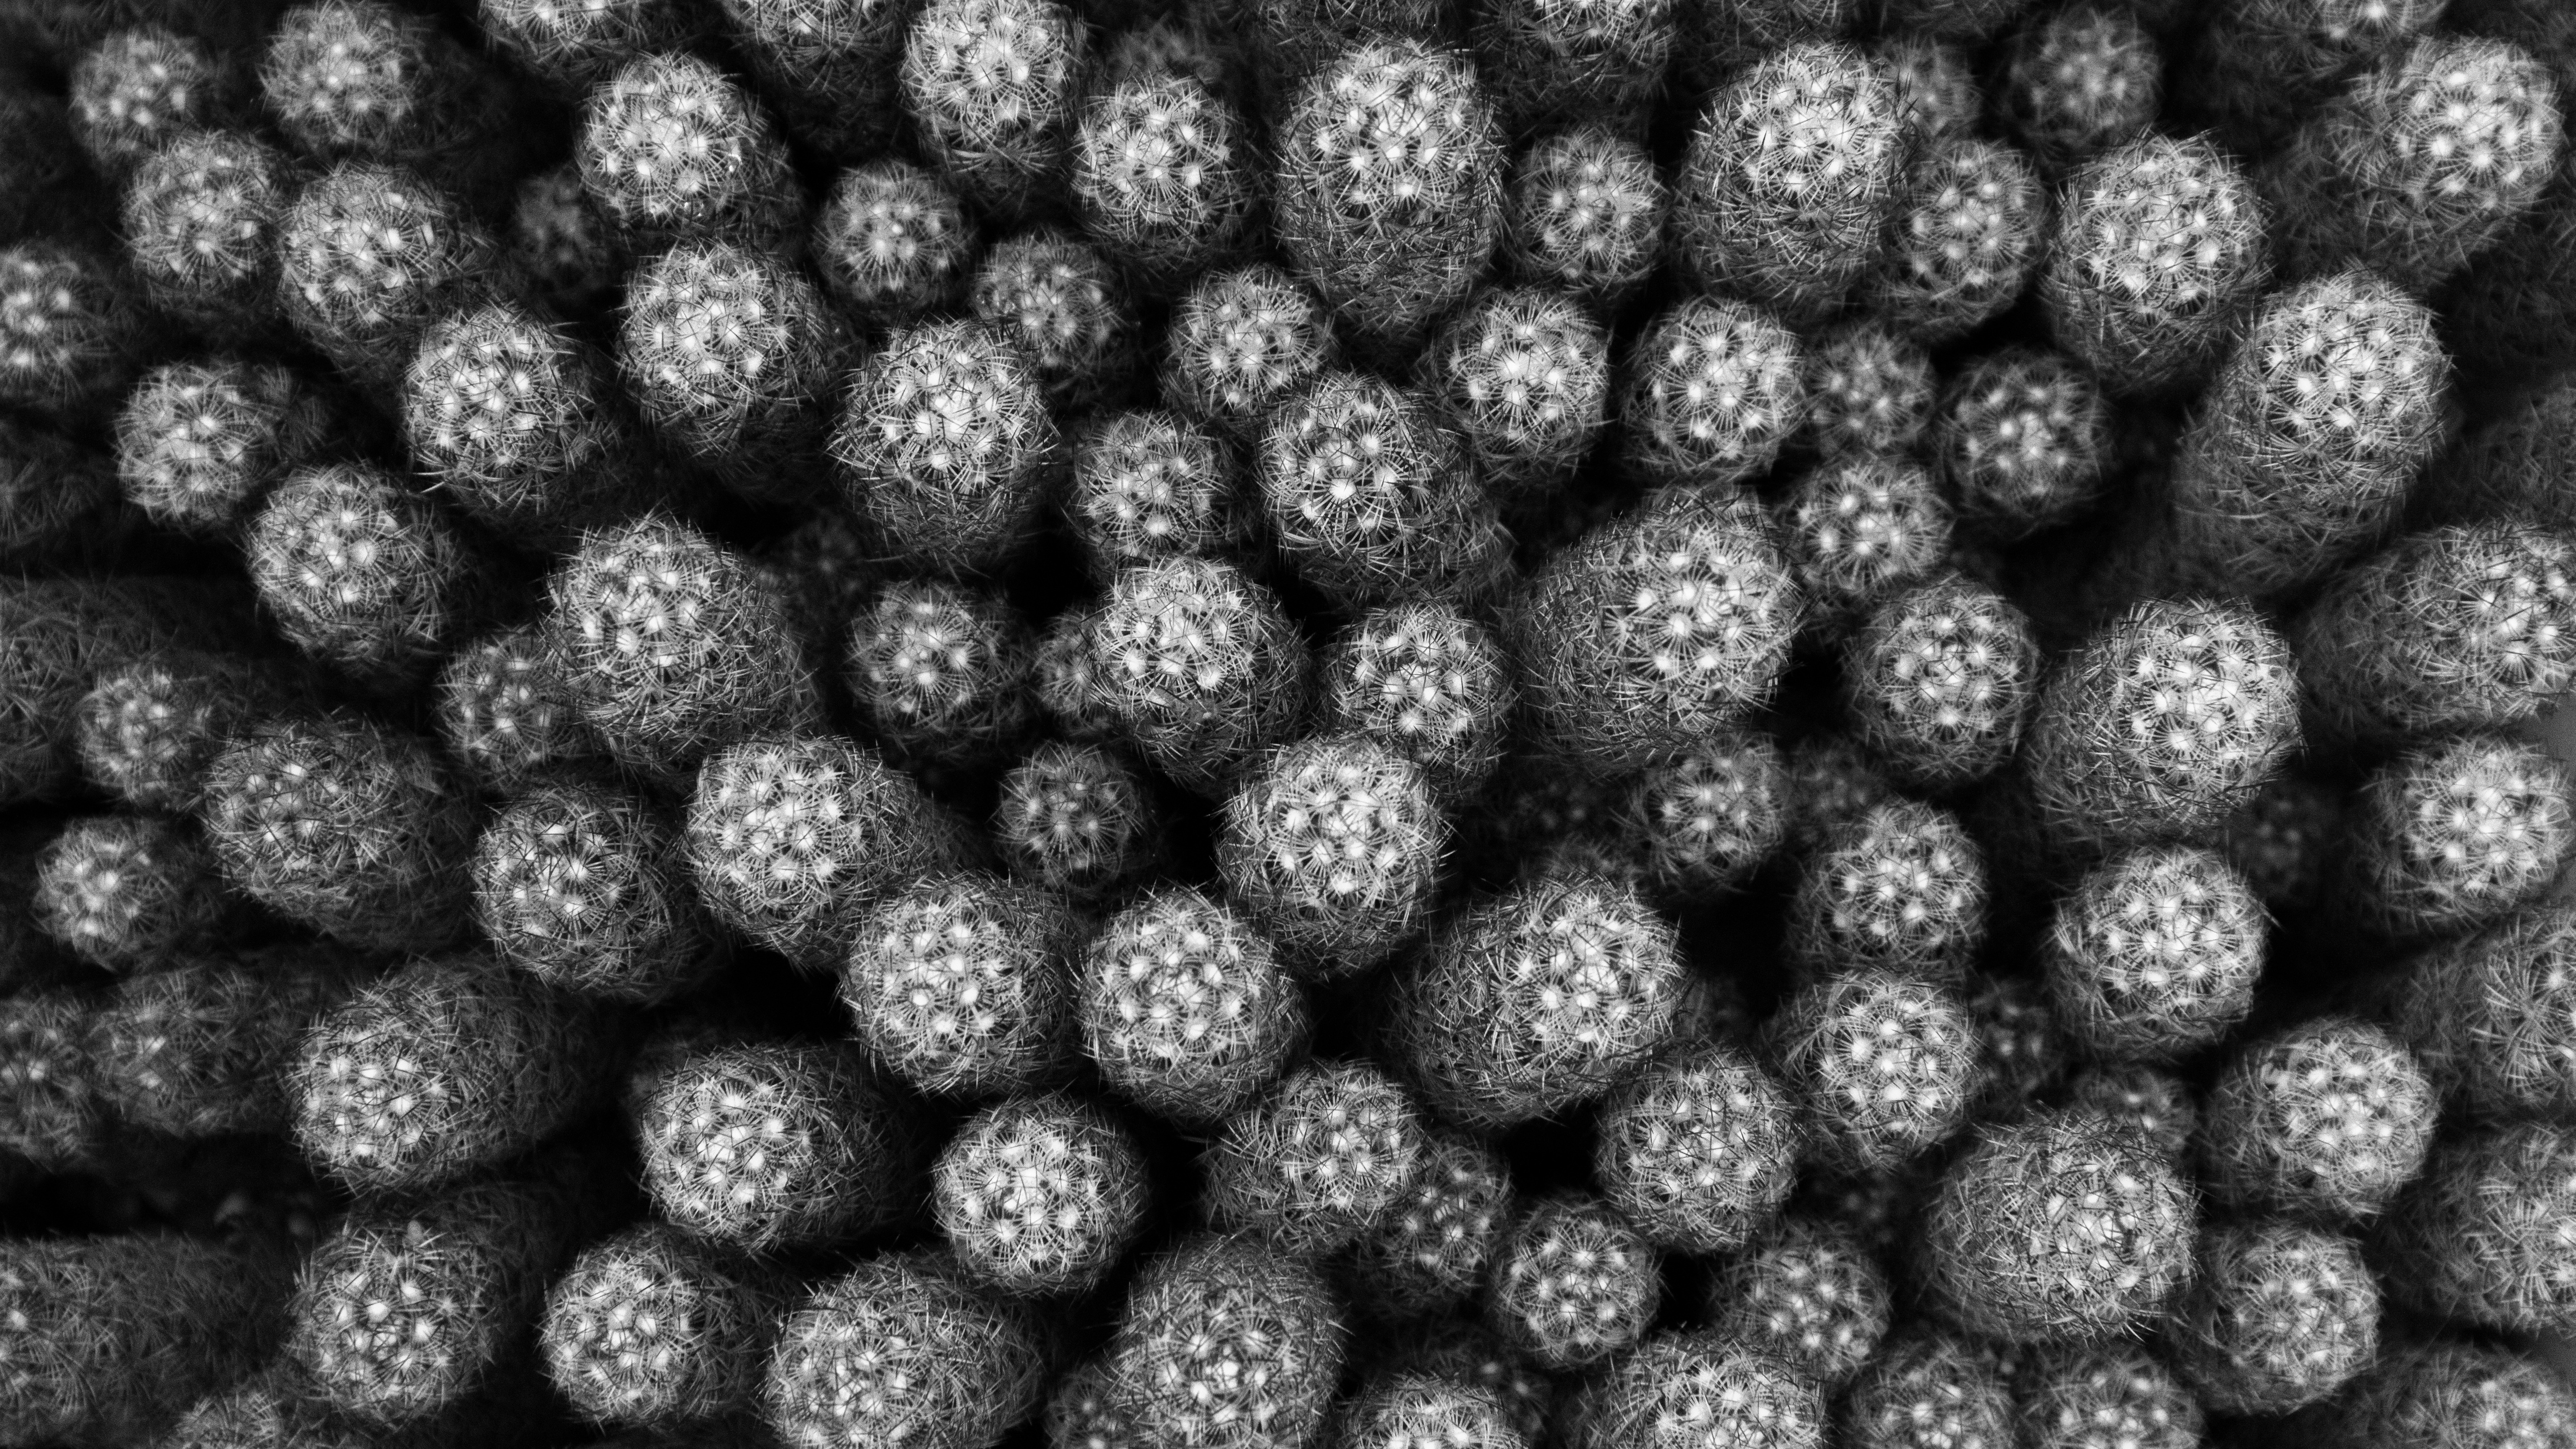
black and white, flower, pattern, pollen, produce, black, monochrome, circle, close up, design, macro photography, monochrome photography